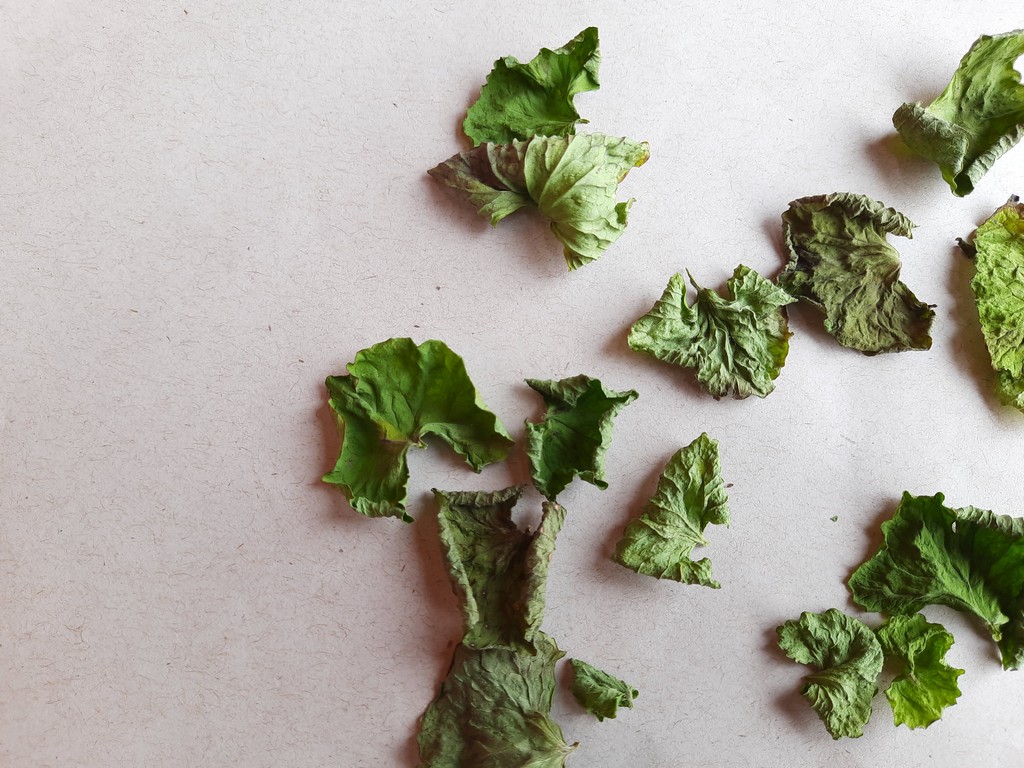
Label: Dried